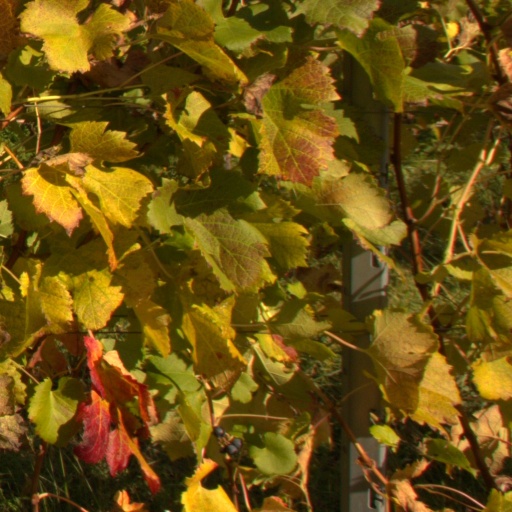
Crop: grape